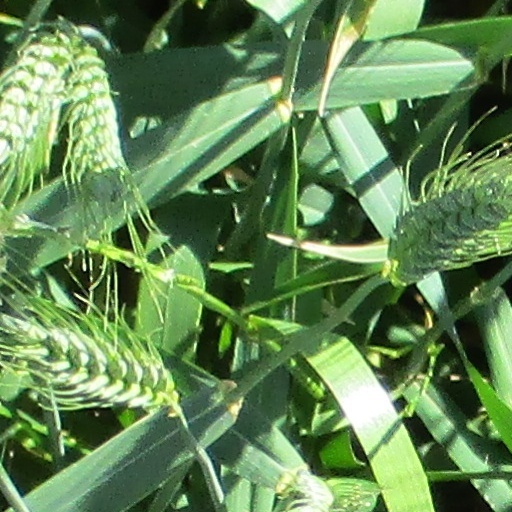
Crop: wheat